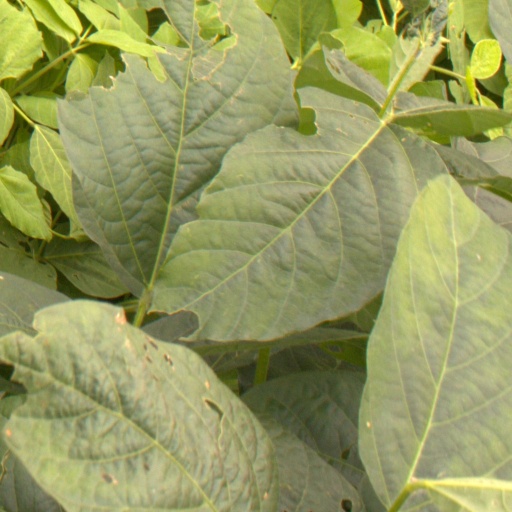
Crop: soybean